Kenton Koch

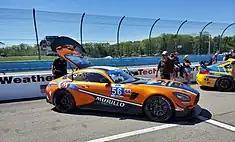
Koch's Mercedes-AMG GT4 at Watkins Glen in 2022.

Koch's 2018 season began again at Daytona, where he embarked on a pair of programs for P1 Motorsports. Koch took on a full-time drive alongside Janco in the 2018 IMSA Prototype Challenge, with the entry capturing a season-best sixth place finish in the opening race of the season. Koch also appeared for the team's IMSA SportsCar Championship effort in the first two races of the season, with the team finished 12th in the GTD class at Daytona, then 18th at Sebring. Koch's final 2018 program involved a part-time drive in the 2018 Continental Tire SportsCar Challenge, where he joined Tom O'Gorman behind the wheel of an Audi RS 3 LMS TCR. After making their debut mid-season at Watkins Glen, the duo claimed race victories at Virginia and Road Atlanta before season's end.